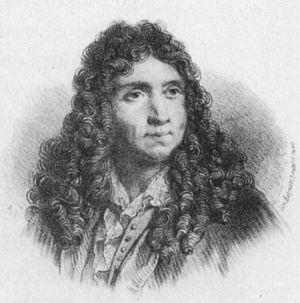
Appelé à tort Charles ou Charles-Louis, Pierre Beauchamp est né à Versailles le 30 octobre 1631 et mort à Paris en février 1705.
-